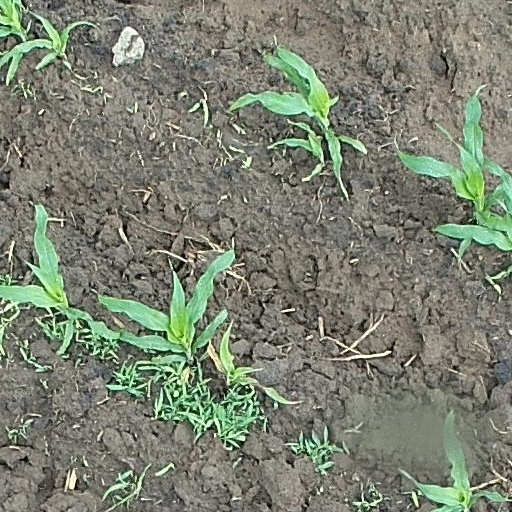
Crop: maize; corn